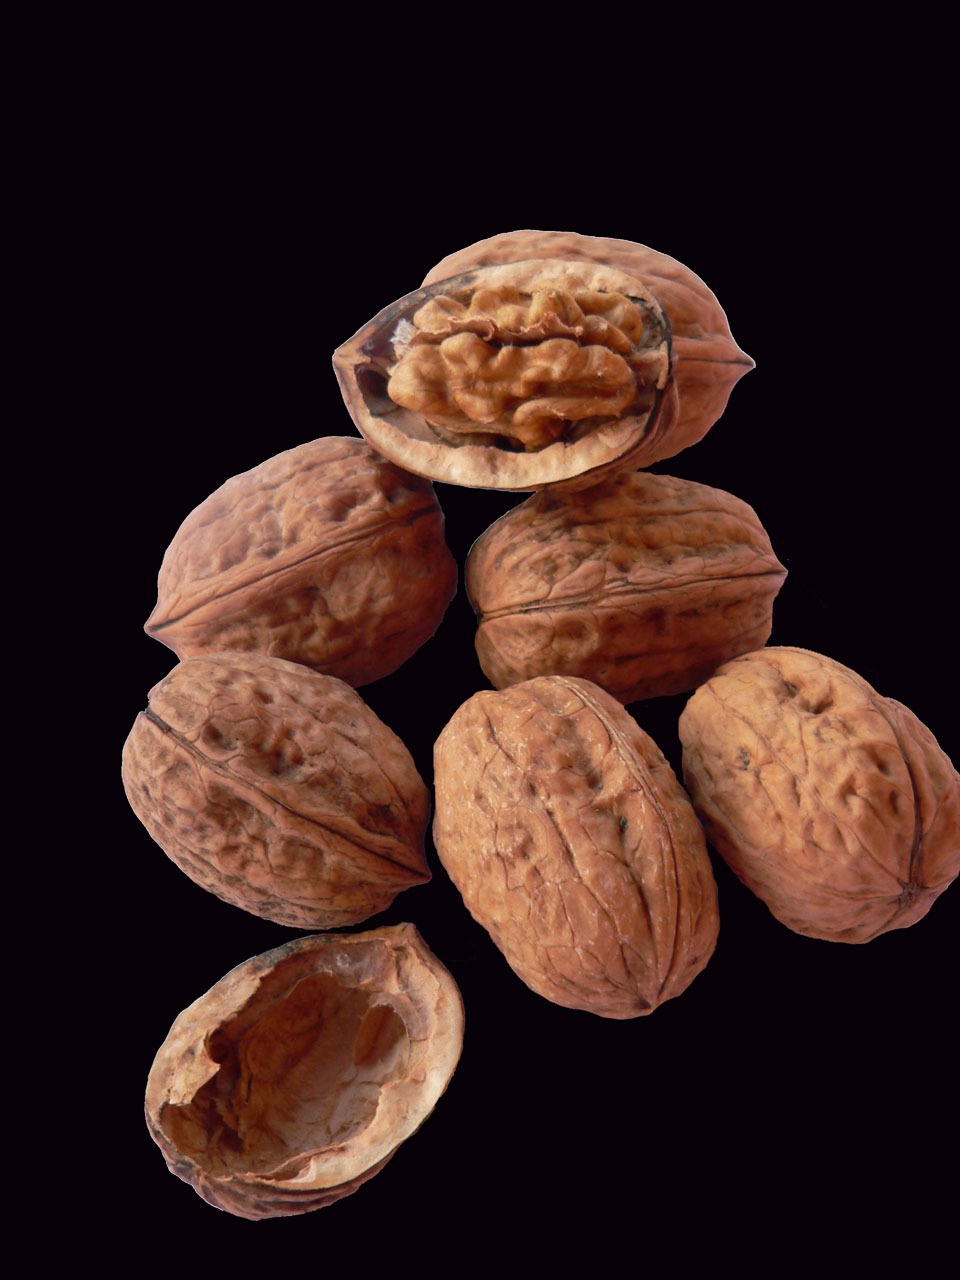
plant, fruit, food, produce, natural, nut, healthy, snack, walnut, shells, nuts, raw, diet, nutshell, walnuts, flowering plant, land plant, nuts seeds, tree nuts